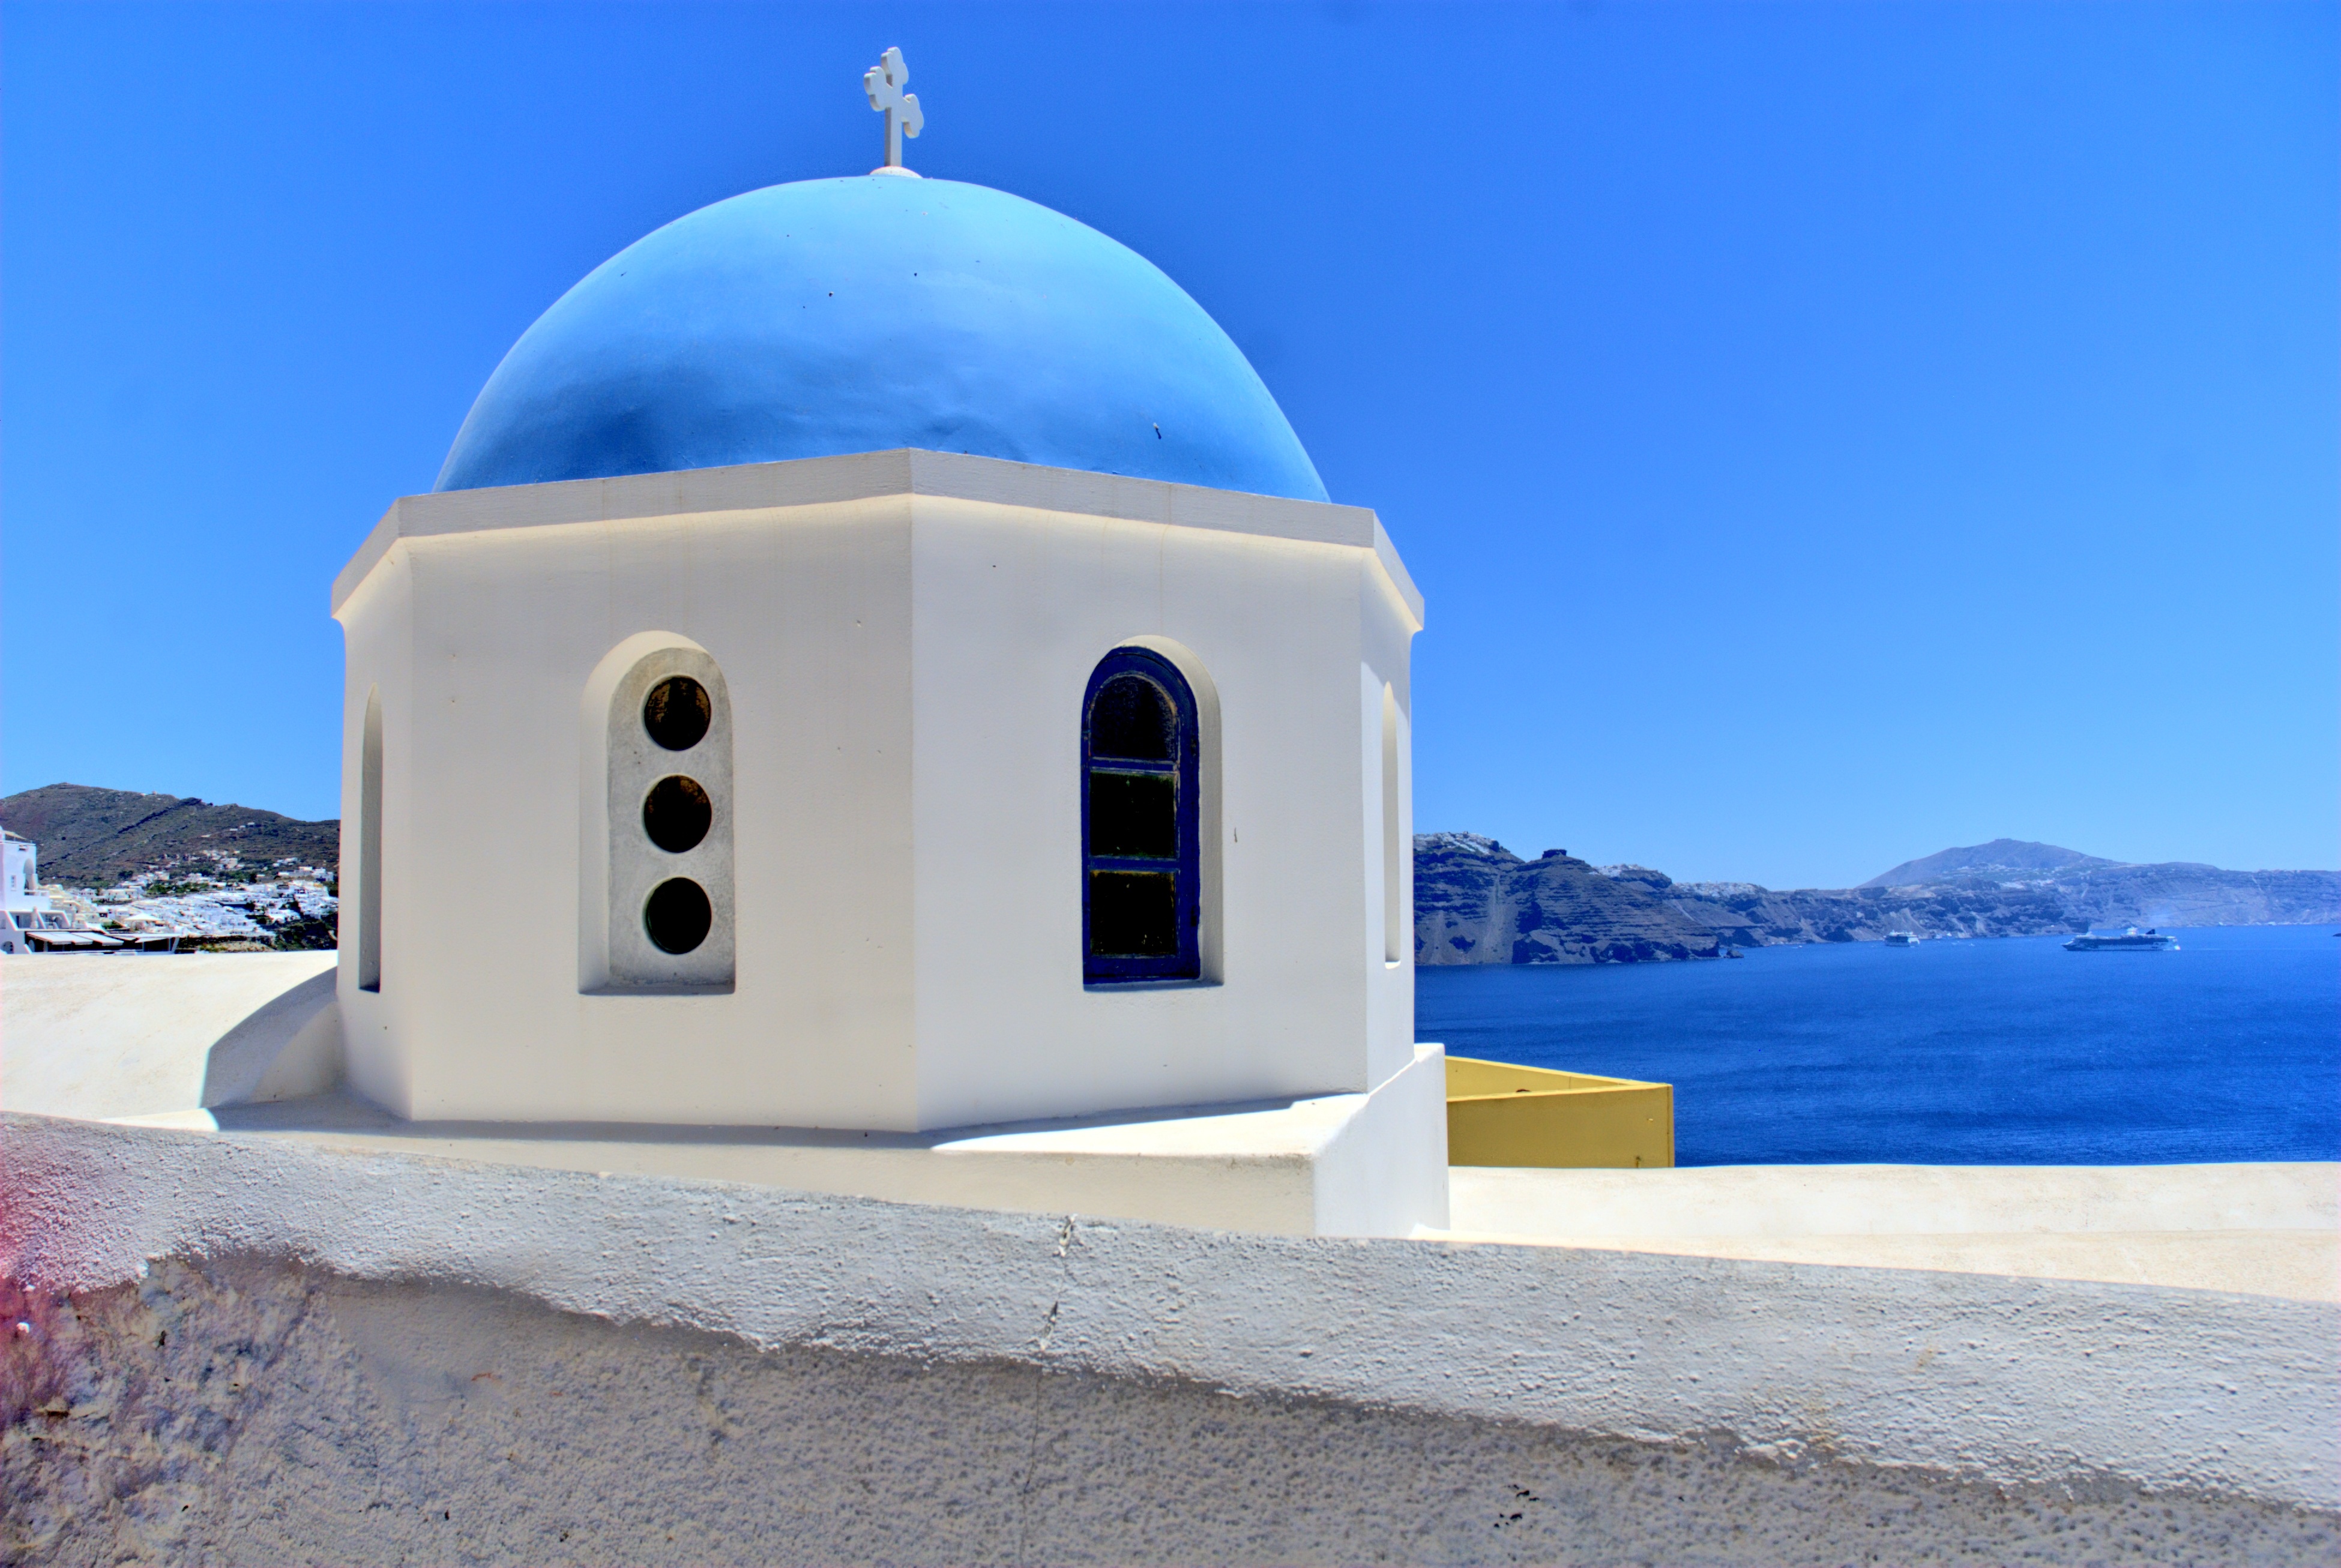
beach, landscape, sea, water, nature, building, summer, tower, holiday, blue, place of worship, observatory, santorini, holidays, greece, dome, the sun, the coast